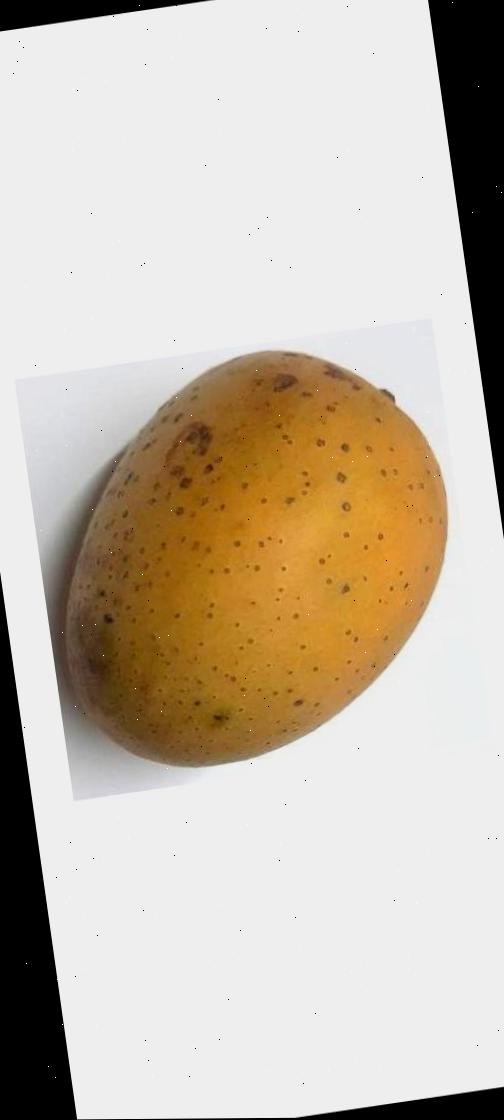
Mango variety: Gourmoti